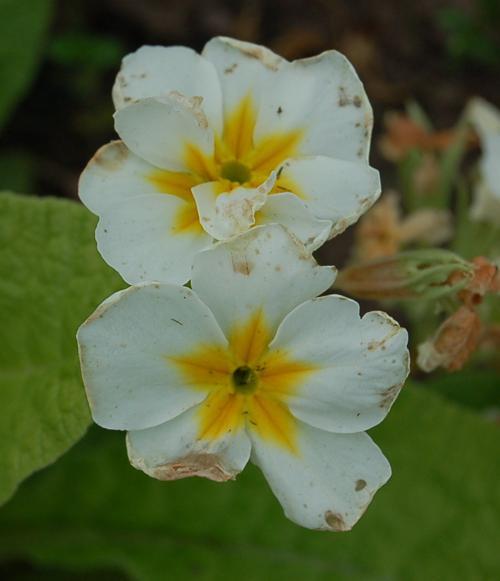
Label: primula